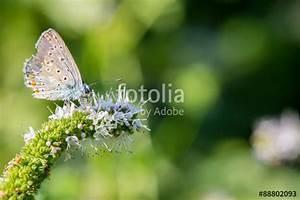
butterfly